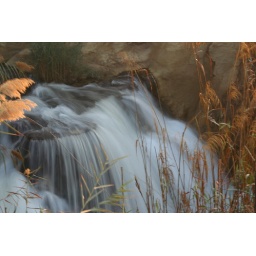
This stream feeds water to a Oasis in Egypt. The dry flora gives it a nice contrast